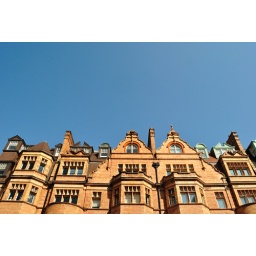
Amazing blue sky in London!!!!!!